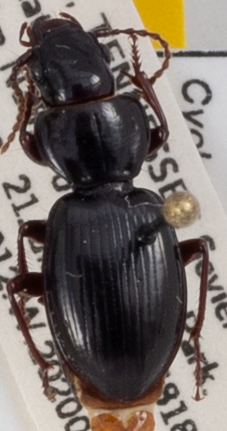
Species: Cyclotrachelus freitagi
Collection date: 2020-07-21
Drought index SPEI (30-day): -0.554
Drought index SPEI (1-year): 1.444
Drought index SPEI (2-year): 2.09